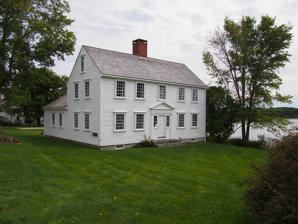
Building: John Perkins House (Castine, Maine)
Country: United States of America
Year built: 1765
Historic house in Maine, United States United States historic place John Perkins House U.S. National Register of Historic Places U.S. Historic district Contributing property Show map of Maine Show map of the United States Location Perkins St., Castine, Maine Coordinates 44°23′2″N 68°48′22″W / 44.38389°N 68.80611°W / 44.38389; -68.80611 Area 0.3 acres (0.12 ha) Built 1765 ( 1765 ) Architectural style Colonial Part of Castine Historic District ( ID73000240 ) NRHP reference No. 69000019 Significant dates Added to NRHP December 30, 1969 Designated CP February 23, 1973 The John Perkins House is a historic house museum on the grounds of the Wilson Museum at 120 Perkins Street in Castine, Maine .  Built in 1765 on Court Street, it is one of the oldest houses in Castine, and a well-preserved example of Georgian architecture; it was moved to its present location in 1968-69 and restored.  The house was listed on the National Register of Historic Places in 1969.  It is open for tours on a limited basis during July and August; the Gallery located in the basement is open from May to September. Description and history The Perkins House stands on the south side of Perkins Street, between the street and the Bagaduce River .  It faces west, toward the main Wilson Museum building.  It is a 2 + 1 ⁄ 2 -story wood-frame structure, five bays wide, with a central chimney.  A 1 + 1 ⁄ 2 -story ell extends to the rear of house; it also has a gable roof and a chimney.  Its timbers are hand-hewn and joined by mortise and tenons, the lath used in the walls is made of split wood.  The front entry is framed by sidelight windows and pilasters, and topped by an entablature and gabled pediment. The house has a construction history dating to 1763 when John Perkins, a native of York, Maine , moved here with his bride.  The house Perkins built was located on what is now Court Street, and initially consisted of a single-story structure corresponding to the rear ell of the house.  The present two-story main block was built sometime thereafter.  The original ell was replaced about 1783 by a two-story structure.  By the mid-20th century the building had deteriorated in condition, and had been condemned as a fire hazard.  It was rescued by the Wilson Museum, carefully disassembled, and reassembled on the present site.  The 1783 ell was too badly rotted to save, and was replaced by the present reconstruction of the original single-story ell.  The main downstairs rooms of the house have been restored to their appearance circa 1783. The house is the only known house in Castine to predate the American Revolutionary War .  The house was occupied by British troops in 1779, and survived bombardment by American forces of the Penobscot Expedition , the disastrous attempt to dislodge the British.  It was again occupied by British troops during the War of 1812 . The basement of the house was renovated in 2018 and now houses the Perkins Gallery; an extension of the Wilson Museum which contains antique farm tools and objects, items from the Perkins House, as well as a history of the surrounding towns. The Gallery is open the same days as the Museum. See also National Register of Historic Places listings in Hancock County, Maine References